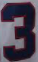
Number: 3